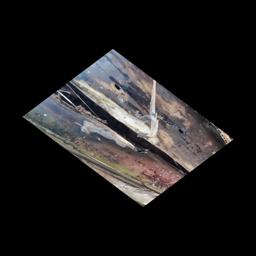
Label: PSEUDOSTEM WEEVIL